Christina, Queen of Sweden

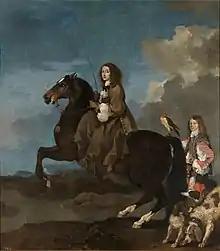
"Christina of Sweden", by Sébastien Bourdon (1653). Museo del Prado

Shortly before the conclusion of the peace settlement, she admitted Salvius into the council, against Oxenstierna's wishes. Salvius was no aristocrat, but Christina wanted the opposition to the aristocracy present. In 1649, with the help of her uncle, John Casimir, Christina tried to reduce the influence of Oxenstierna when she declared her cousin Charles Gustav as her heir presumptive. The following year, Christina resisted demands from the other estates (clergy, burghers, and peasants) in the Riksdag of the Estates for the reduction of the number of noble landholdings that were tax-exempt. She never implemented such a policy. In 1649, Louis de Geer founded the Swedish Africa Company and in 1650, Christina hired Hendrik Carloff to improve trade on the Gold Coast. Her reign also saw the founding of the colony of New Sweden in 1638; it lasted until 1655.